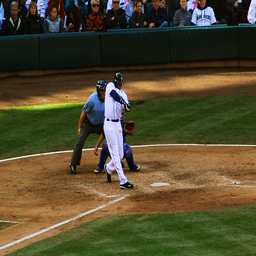
a baseball player swinging a bat on a field
A baseball player swings as the ball as the crowd watches.
a baseball player swings at a ball
Baseball players on a baseball field and people watching the baseball game.
A shot of some baseball players during the game.